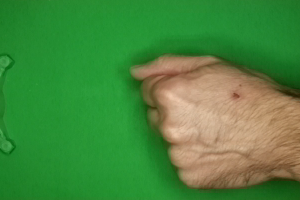
Label: rock